Configuration space (mathematics)

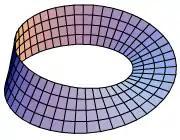
The configuration space of all unordered pairs of points on the circle is the Möbius strip.

In mathematics, a configuration space is a construction closely related to state spaces or phase spaces in physics. In physics, these are used to describe the state of a whole system as a single point in a high-dimensional space. In mathematics, they are used to describe assignments of a collection of points to positions in a topological space. More specifically, configuration spaces in mathematics are particular examples of configuration spaces in physics in the particular case of several non-colliding particles.